Willow beauty

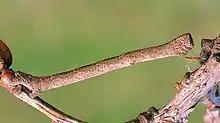
Caterpillar

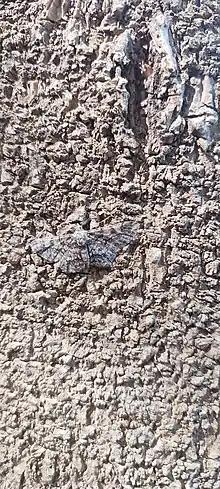
Willowbeauty on Tree

The adult's wingspan is 40–48 mm. The wings of this species are whitish-grey or -yellowish, though they have a buff or grey appearance from a distance, as they are heavily speckled with brown or black dots. Running over the fore- and hindwings in a semicircle are the two blackish bands commonly found in Ennominae, but they are broken and somewhat indistinct in this species. A tell-tale characteristic is a single bulge in the forewing part of the outer blackish bands. Melanic forms (e.g. "rebeli") sometimes occur. The sexes can be distinguished by their antennae, which are strongly feathered in the male, but almost smooth in the female. See similar species (below)